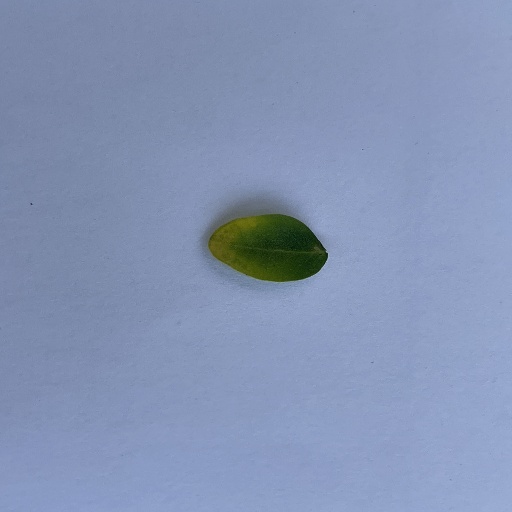
Species: Sojina
Leaf condition: Bacterial Spot